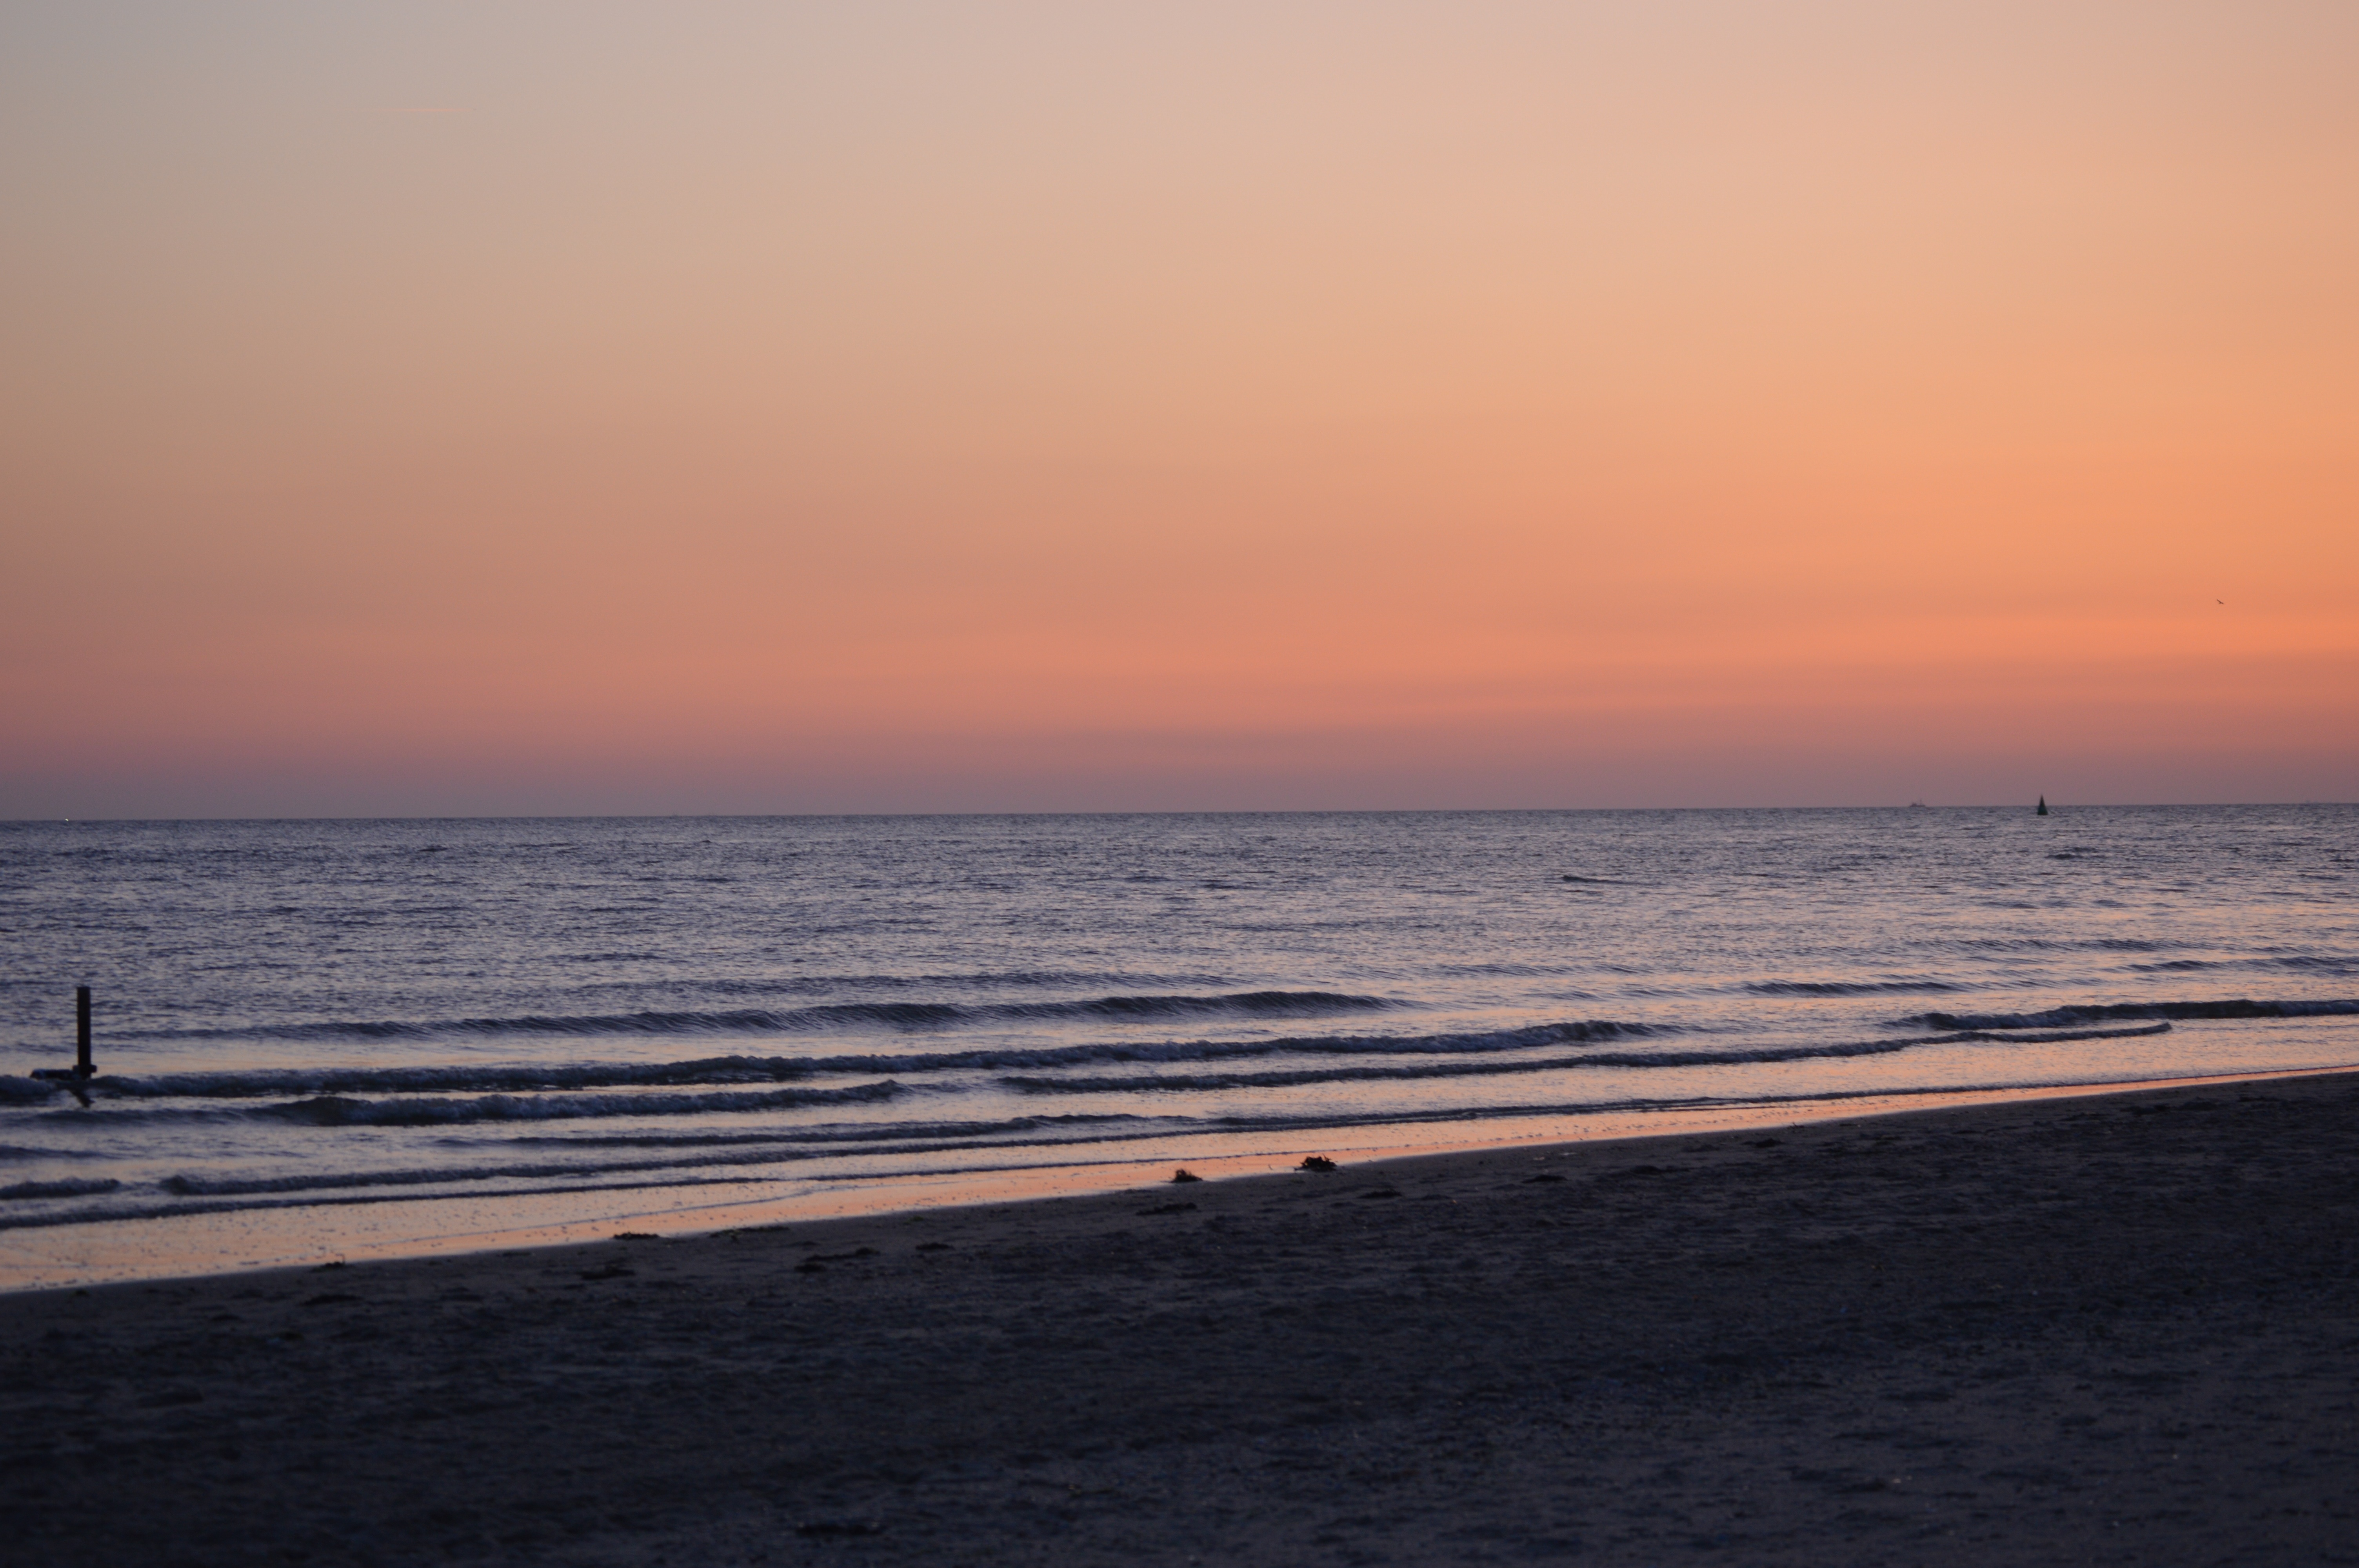
beach, sea, coast, sand, ocean, horizon, sunrise, sunset, morning, shore, wave, dawn, dusk, evening, body of water, wind wave